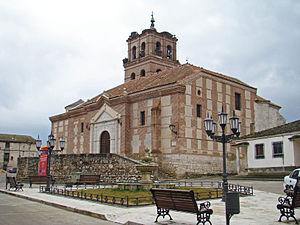
Alcazarén est une commune de la province de Valladolid dans la communauté autonome de Castille-et-León en Espagne.